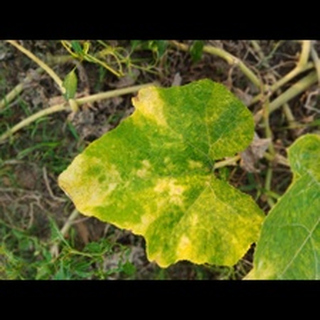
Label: pumpkin_mosaic_disease